Marrow (vegetable)

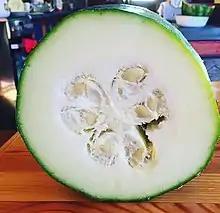
Marrow cutaway

According to the "Oxford English Dictionary", the first mention of vegetable marrows dates to 1822, zucchini to 1929, and courgettes to 1931. However, the word "zucchini" had already appeared in newspapers by 1916. Before the introduction of "Cucurbita" species from the New World, "marrow" signified the immature, edible fruits of "Lagenaria", a cucurbit gourd of African origin widely grown since antiquity for eating when immature and for drying as watertight receptacles when grown to maturity.